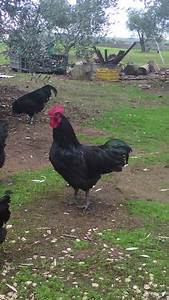
Label: gallina